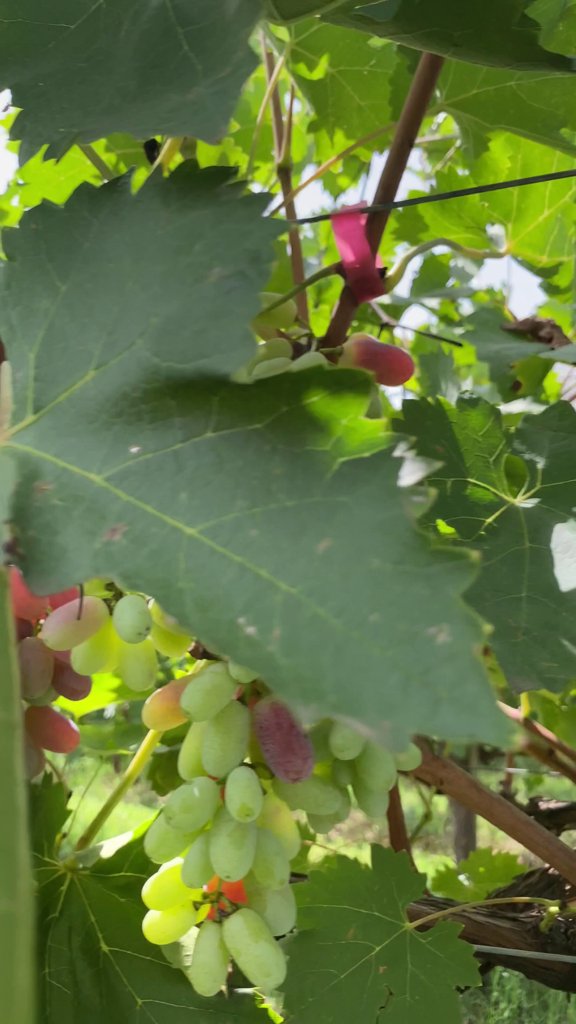
Berries visible: 50
Grape clusters: 4